Stealth helicopter

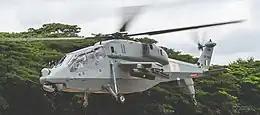
An Indian Air Force HAL Prachand (LCH)

Several production helicopters, including the HAL Prachand and Eurocopter Tiger, reportedly feature presence-reduction measures or "stealth". The use of advanced composite materials on the airframe has commonly resulted in reductions in an aircraft's radar cross-section (RCS). In the case of the Eurocopter Tiger, numerous measures were incorporated in its design so that it would possess minimal visual, radar, infra-red and acoustic signatures, which enhances the Tiger's battlefield survivability. HAL's Prachand (LCH) is reported to feature a digital camouflage system, an infrared (IR) suppressor fitted to the engine exhaust, and an exterior covered by canted flat panels to minimise its radar cross-section (RCS). It is furnished with an integrated dynamic system, including a hinge less main rotor and bearing-less tail rotor, which works in conjunction with an anti-resonance isolation system to dampen vibrations.